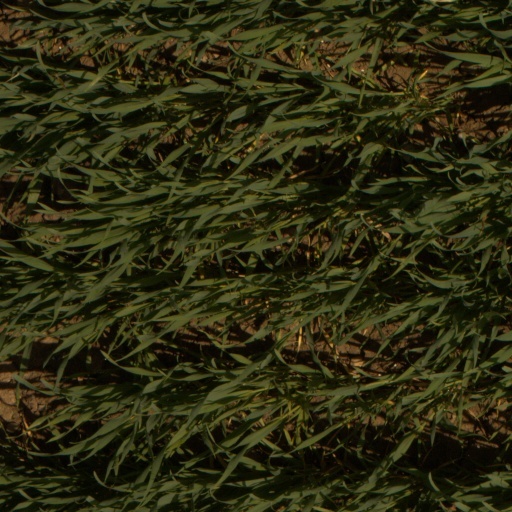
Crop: wheat